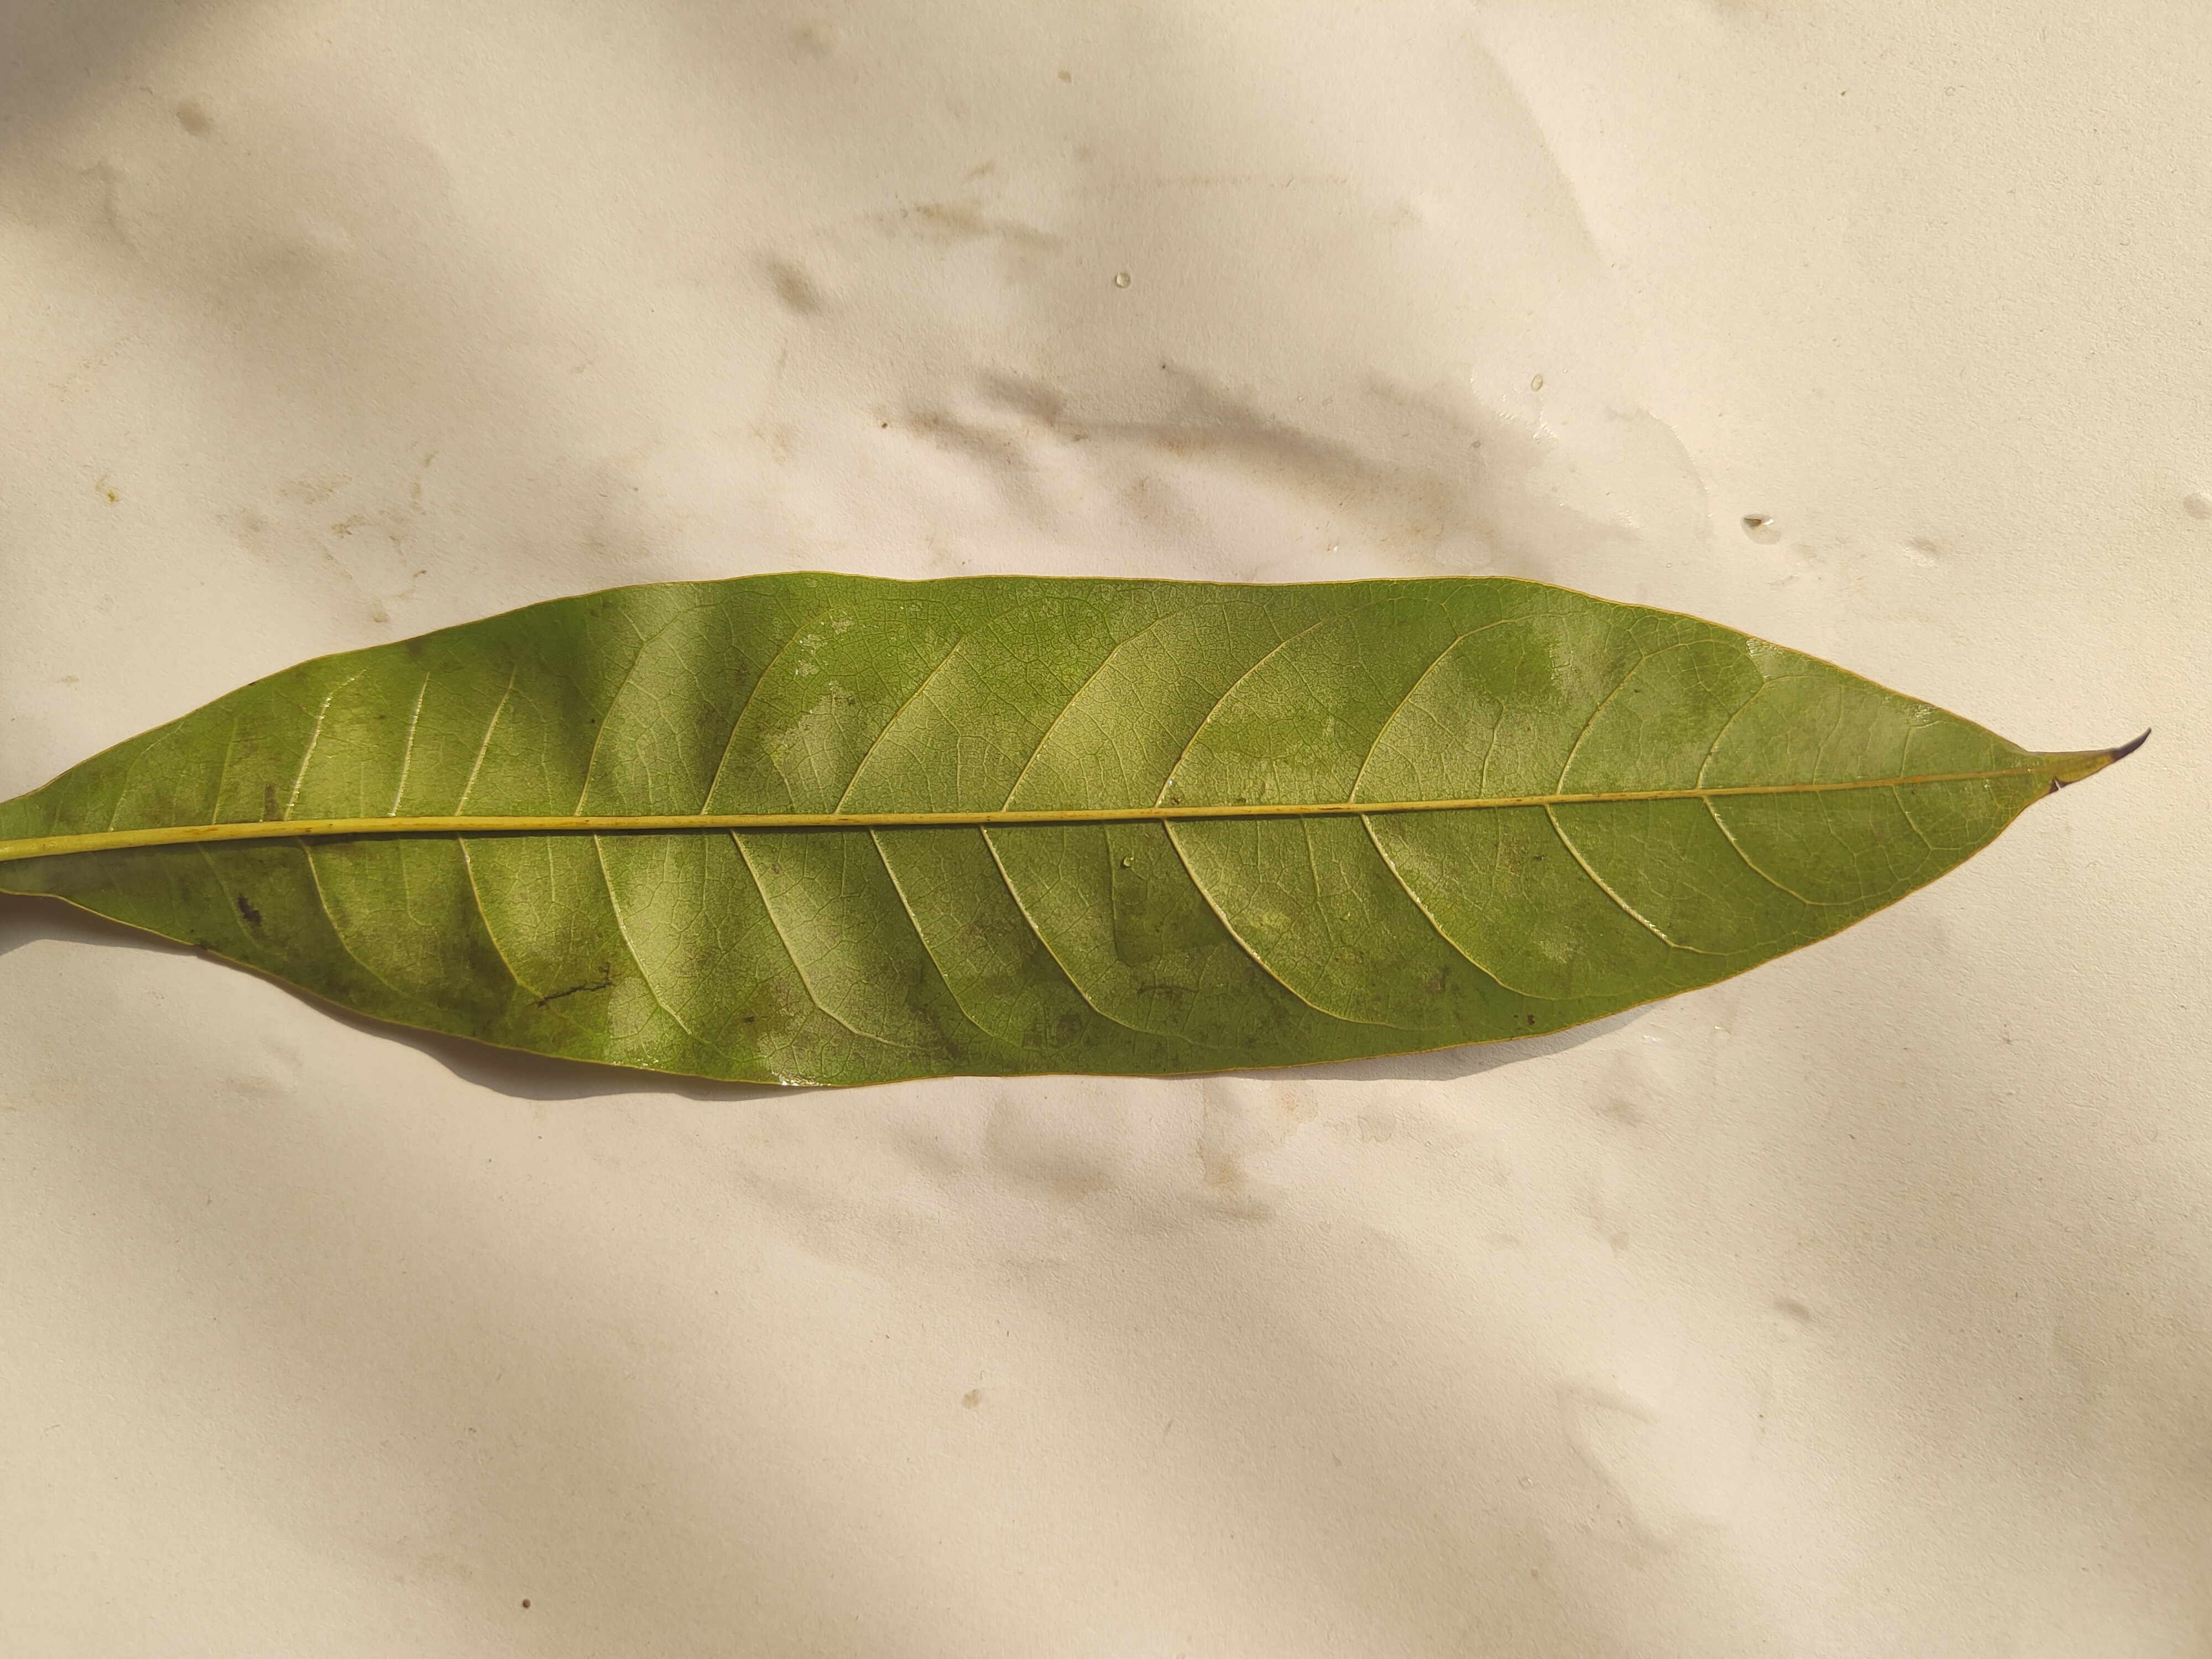
Leaf variety: Custard Apple